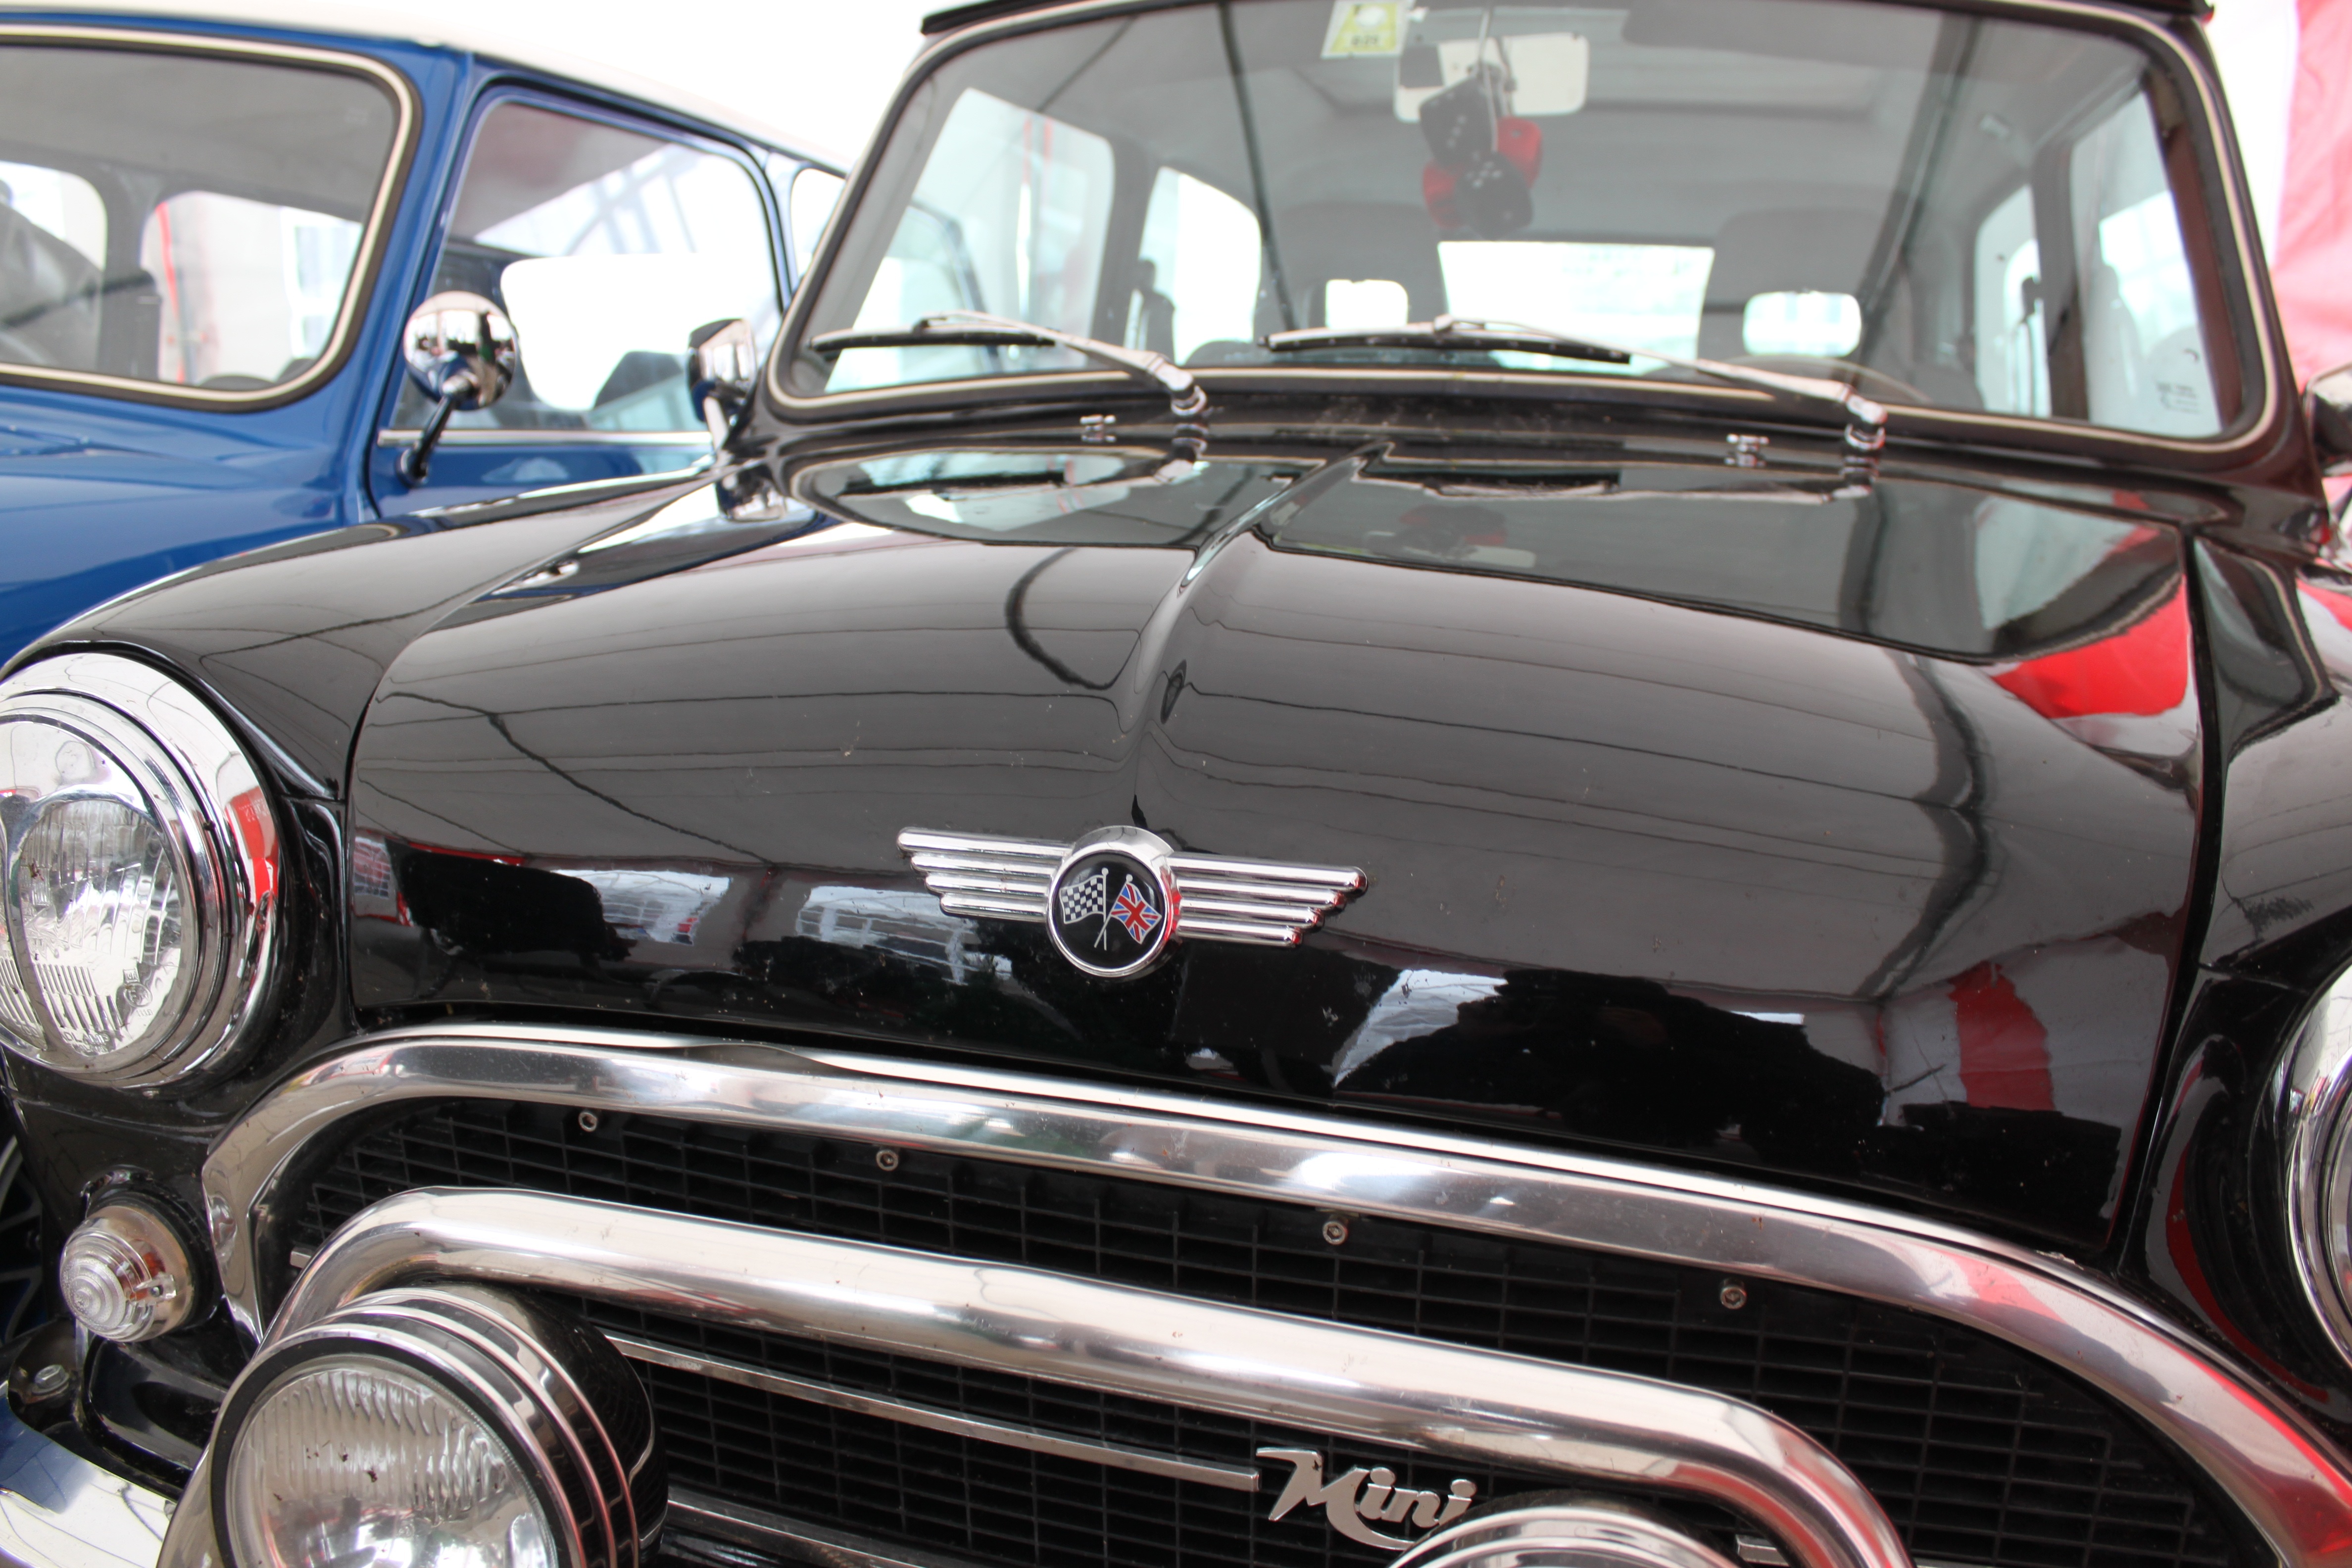
car, vintage, vehicle, classic car, automotive, sports car, motor vehicle, vintage car, mini cooper, mini, oldtimer, antique car, city car, land vehicle, automobile make, automotive exterior, compact car, automotive design, luxury vehicle, family car, subcompact car, compact sport utility vehicle